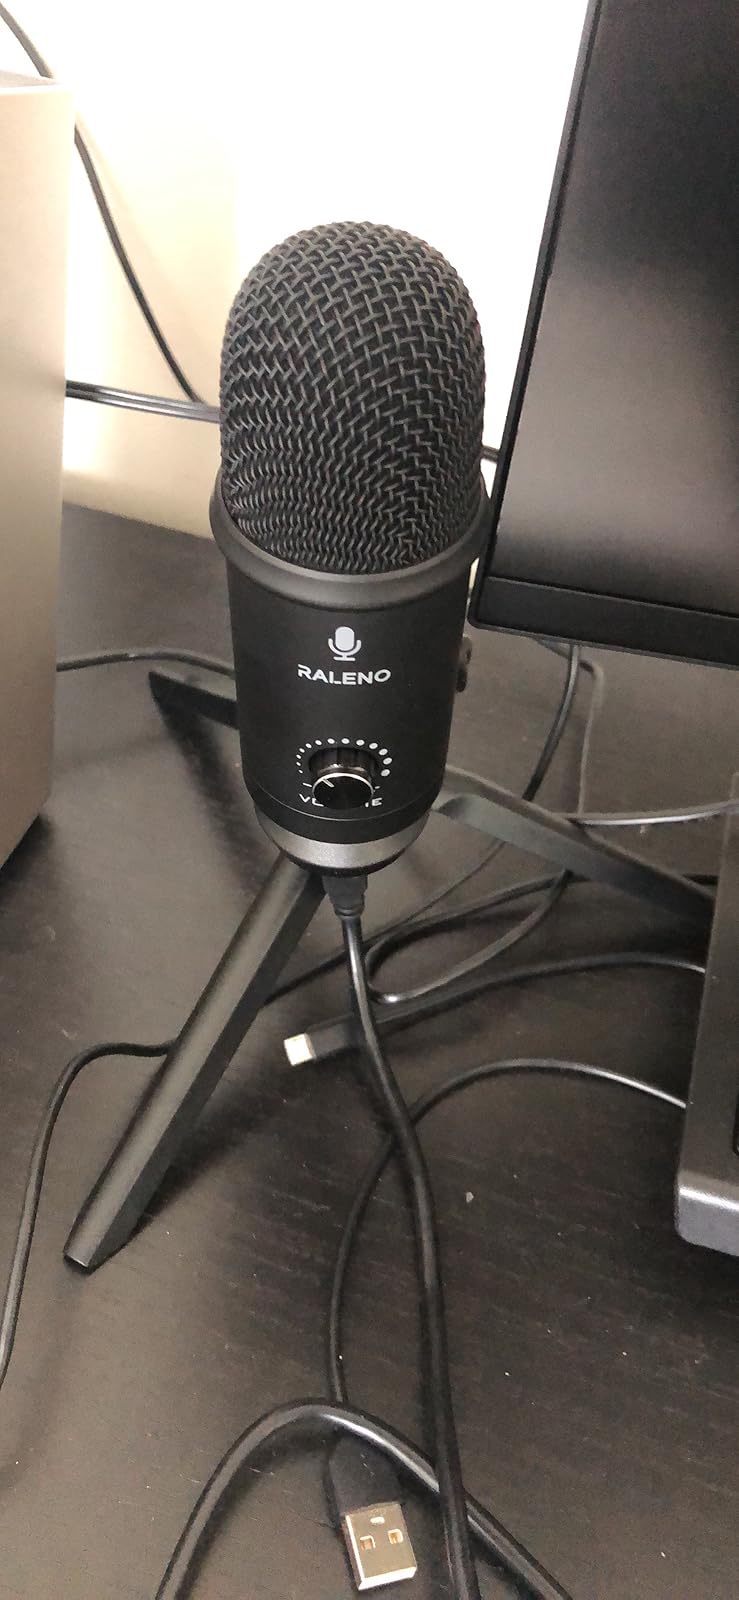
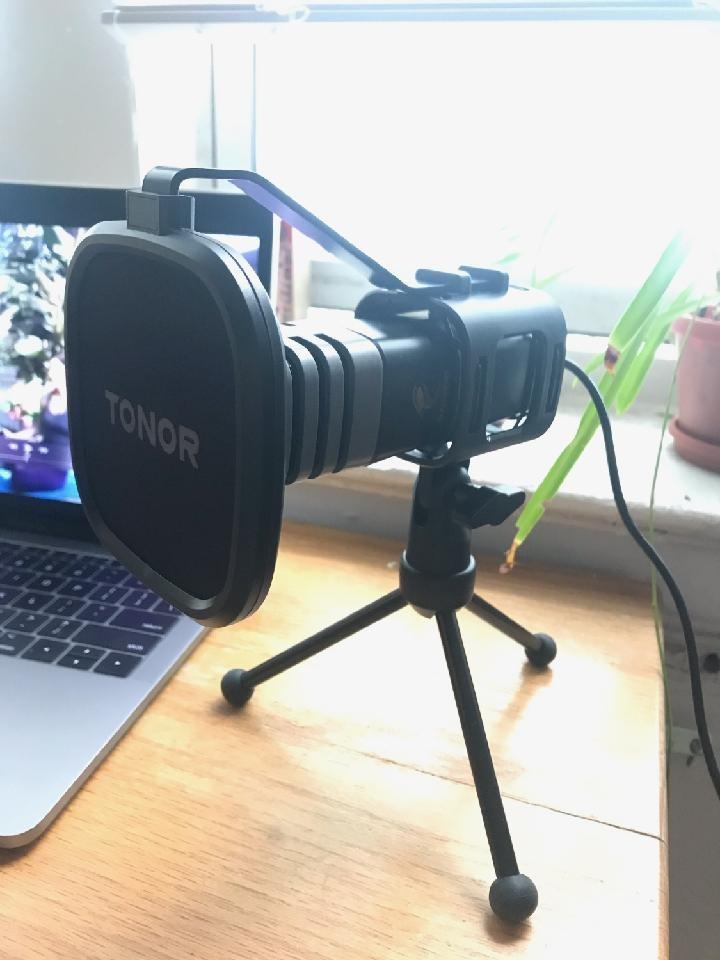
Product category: microphone
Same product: no